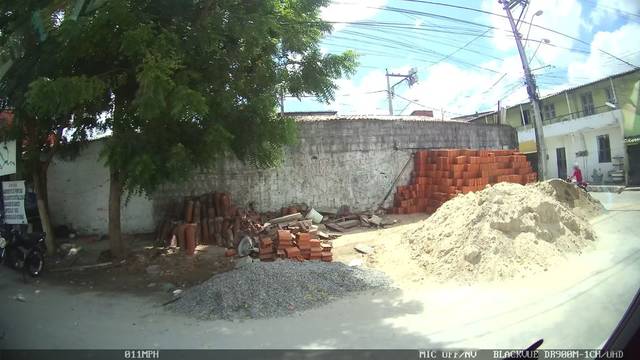
Region: Brazil
Coordinates: -3.751, -38.565